Carol Kane

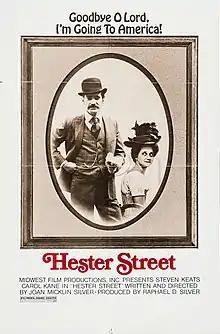
Theatrical release poster for "Hester Street" (1975)

In 1975, Kane was cast in Joan Micklin Silver's feature-length debut "Hester Street", in which she played a Russian-Jewish immigrant who struggles with her husband to assimilate in late 19th-century New York. For her performance in the film, Kane garnered her sole Academy Award nomination for Best Actress at the 48th Academy Awards, and it remains her favorite of all her roles. Additionally, in 1975 she appeared as a bank teller in Sidney Lumet's crime drama "Dog Day Afternoon", which received numerous Academy Award nominations in other categories that same year. This also marked her first on-screen collaboration with Al Pacino, whom she had known prior to the film thanks to their shared background in theater.